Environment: real
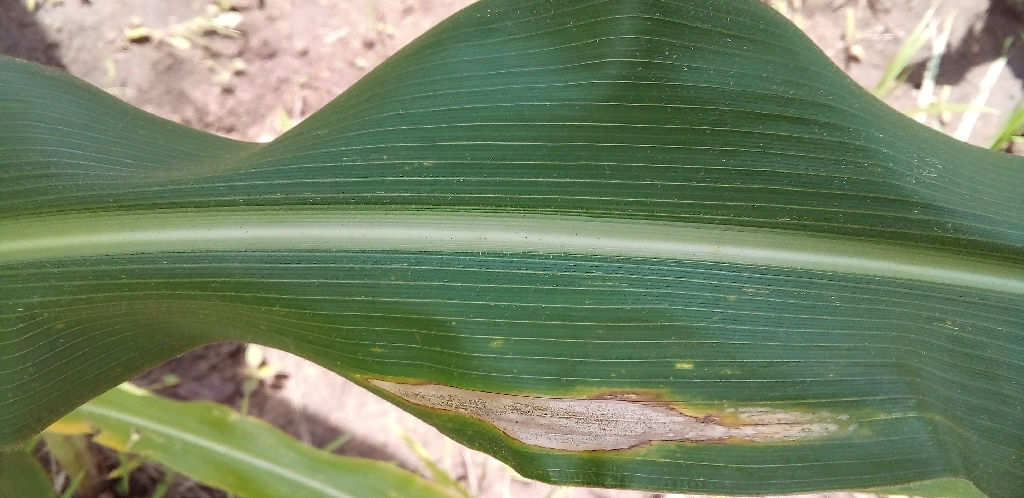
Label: northern_corn_leaf_blight